L Phaung Sho

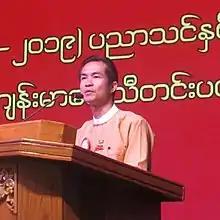
L Phaung Sho at School Health Week Event at Loikaw (2018)

L Paung Sho (also spelt L Phaung Sho) is a Burmese politician and former educational staffer who currently serves as MP in the Kayah State Parliament for Mese Township constituency No. 2. He previously served as Chief Minister of Kayah State, as the head of Kayah State Government.